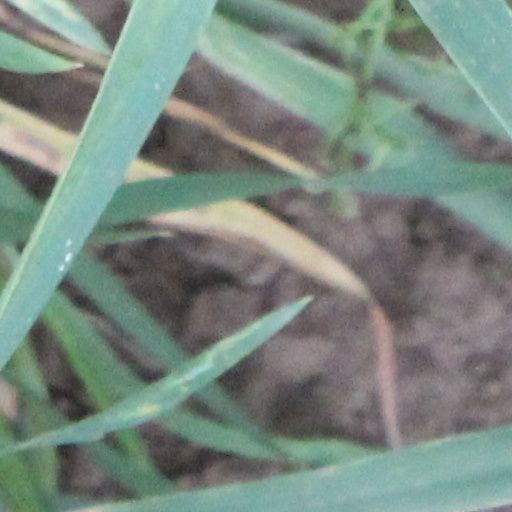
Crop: wheat